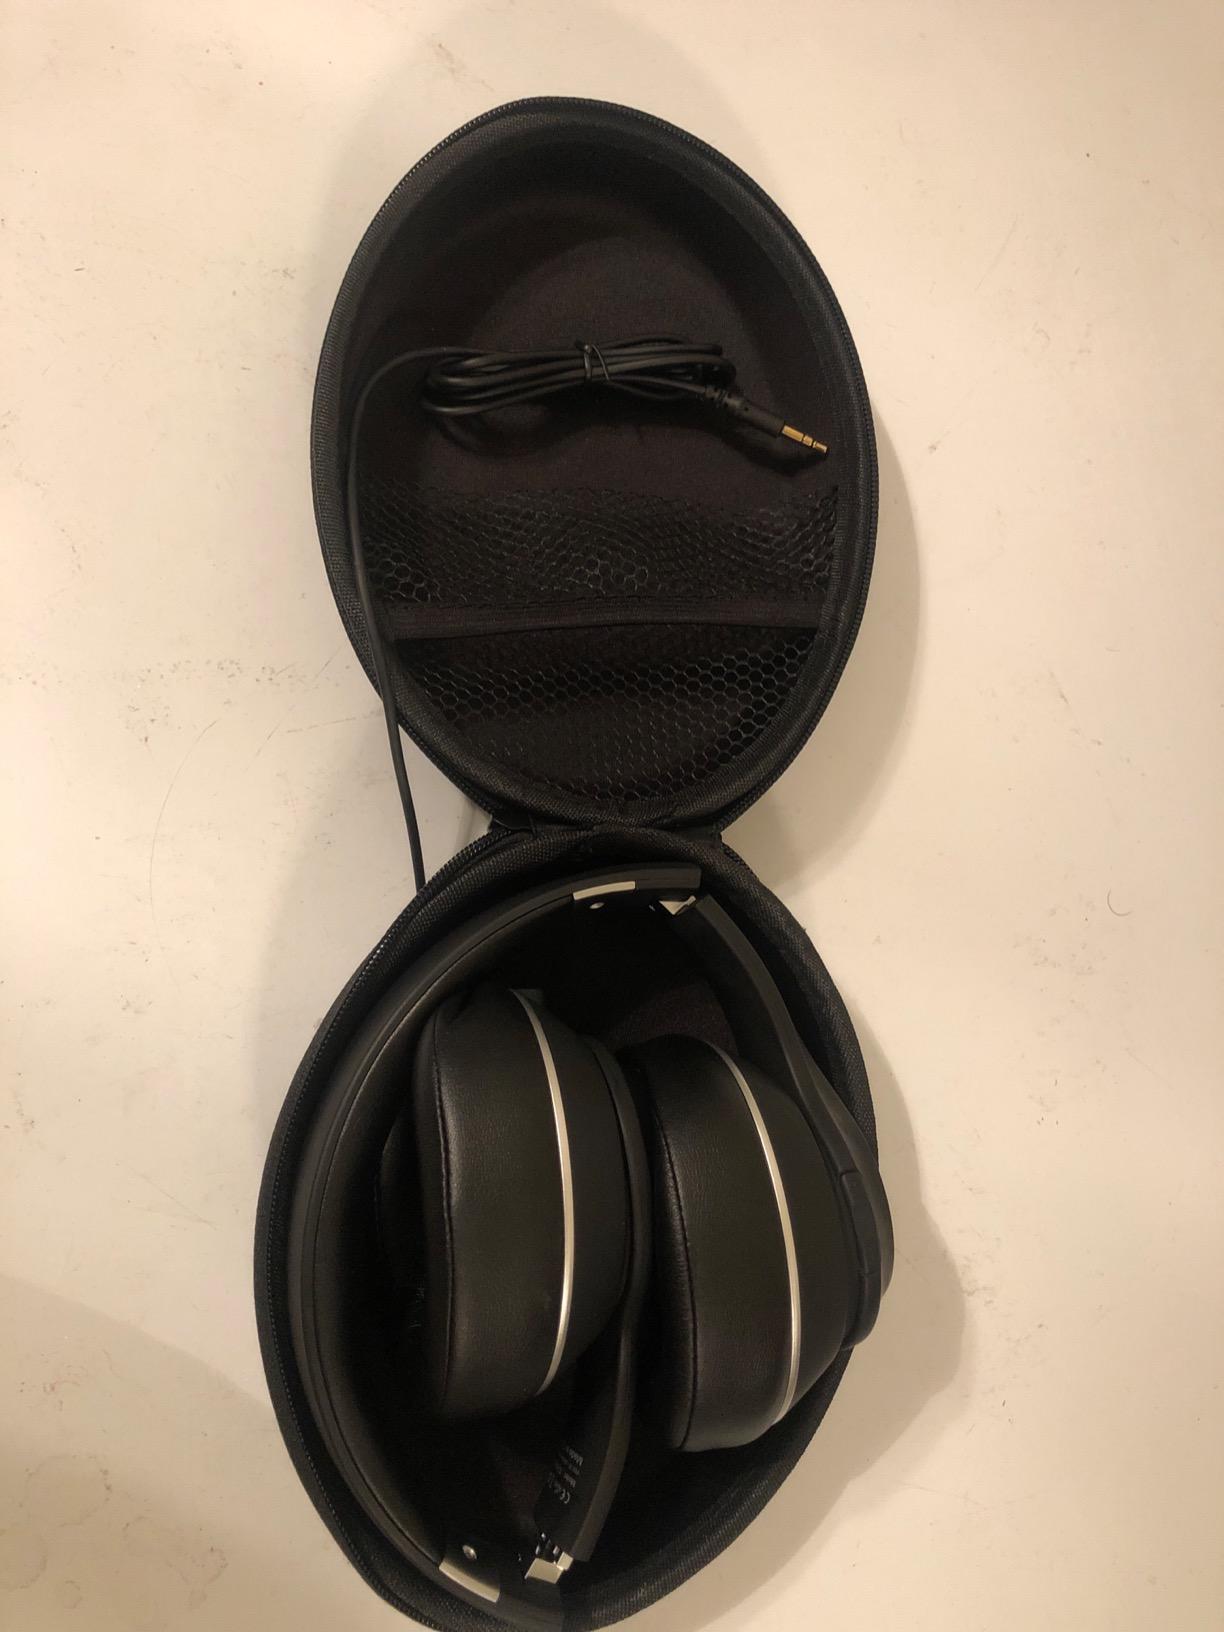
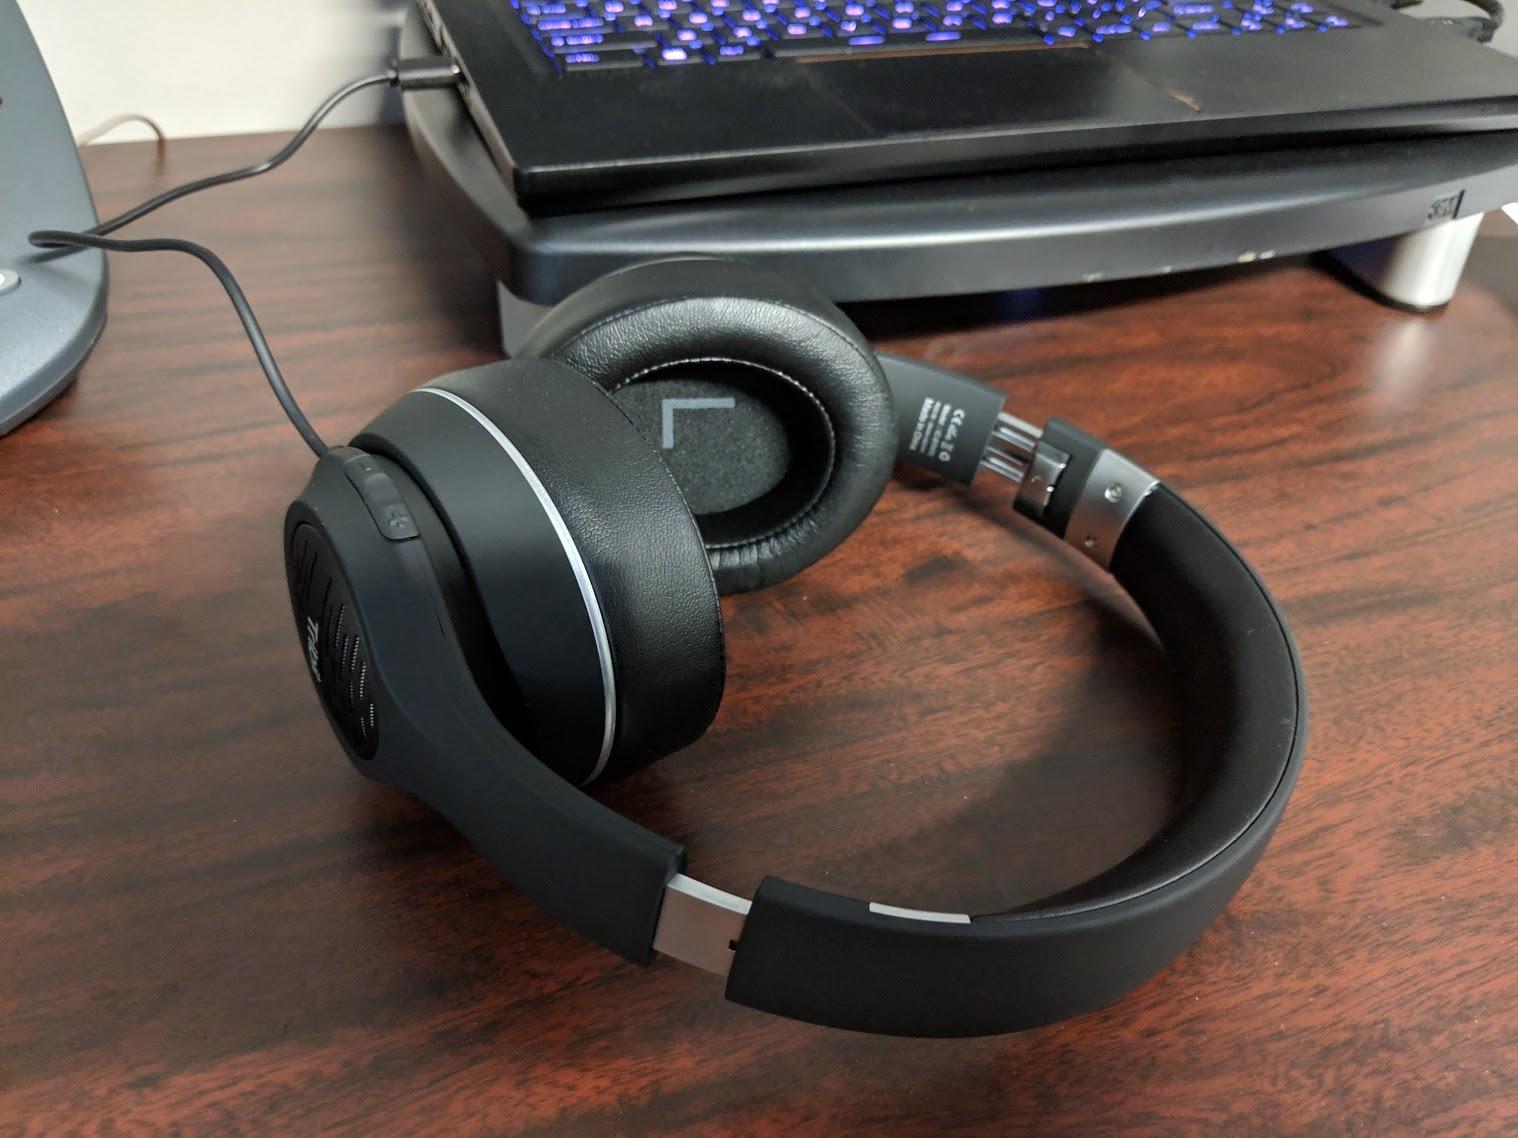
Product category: headphones
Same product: yes